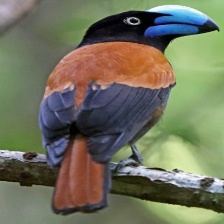
Species: HELMET VANGA
Scientific name: EURYCEROS PREVOSTII